Brandy Norwood

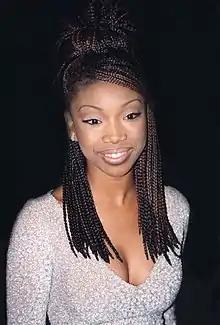
Norwood at the Essence Awards in 1997

In 1997, Norwood was hand-picked by producer Whitney Houston to play the title character in Rodgers and Hammerstein's television version of "Cinderella" featuring a multiracial cast that also included Jason Alexander, Whoopi Goldberg, and Houston. The two-hour "Wonderful World of Disney" special garnered an estimated 60 million viewers, giving the network its highest ratings in the time period in 16 years, and won an Emmy Award for Outstanding Art Direction for a Variety or Music Program the following year.